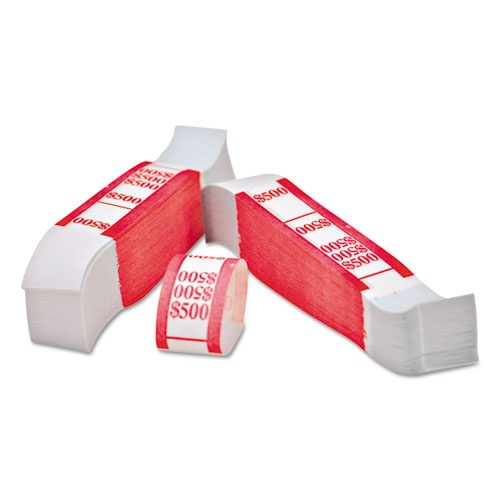
Color-coded Kraft Currency Straps, $5 Bill, $500, Self-adhesive, 1000-pack
Organize your cash in pre-counted bundles with premium Kraft stock bands. Convenient Quick-Stick adhesive simplifies cash strapping tasks. Manufactured and color-coded to ABA standards. Wrapper Type: Self-Adhesive; Denomination: Five Dollar Bills; Total Dollar Value: $500.00; Color(s): White/Red. Package Includes: Includes 1,000 bands.
Brand: Iconex™
Category: Business & Industrial > Retail > Money Handling > Paper Coin Wrappers & Bill Straps